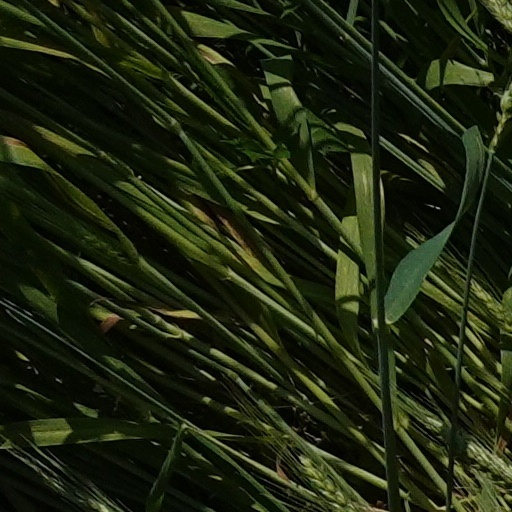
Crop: wheat